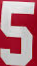
Number: 5